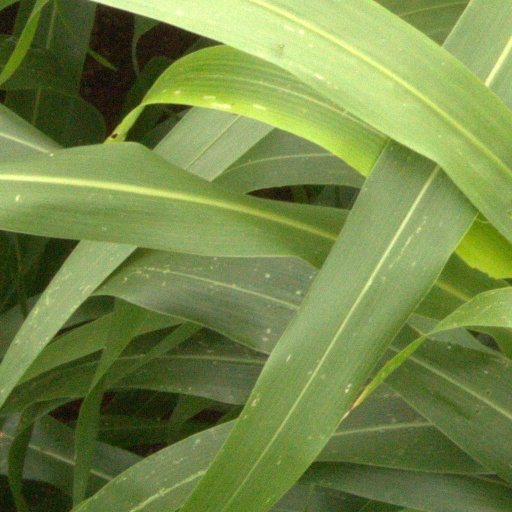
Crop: sorghum